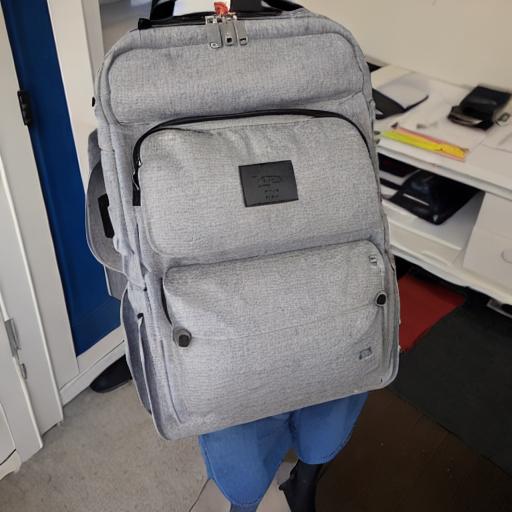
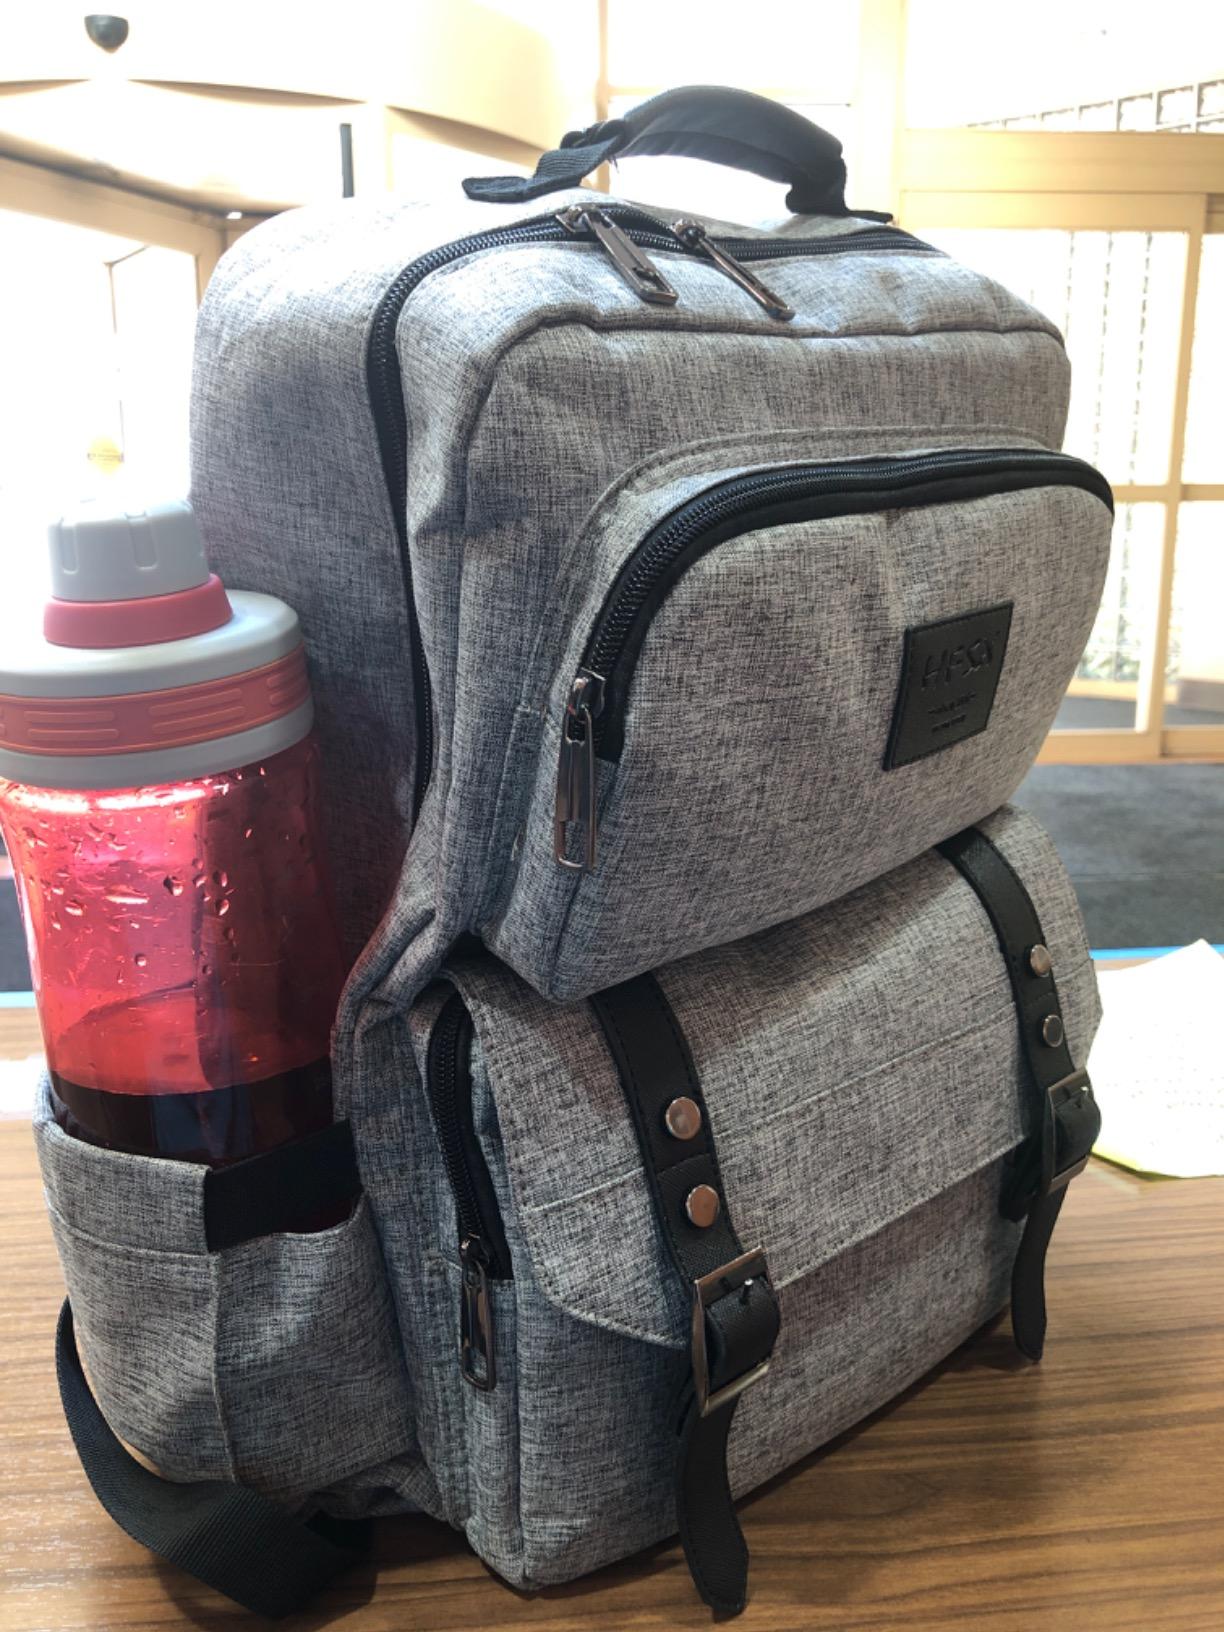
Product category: bag
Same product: no